KBJR-TV

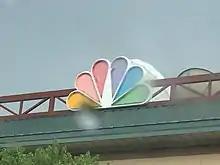
NBC logo atop the exterior of KBJR-TV's studios in Duluth, Minnesota.

The station began on March 1, 1954, as WDSM-TV, and was affiliated with CBS. It was owned by Ridder Newspapers, owner of the "Duluth Herald" (now part of the "Duluth News Tribune"), along with WDSM radio (710 AM). WDSM was the first VHF television station in Duluth, signing on days before KDAL-TV (now KDLH). In October 1955, the station switched affiliations with KDAL and became an NBC affiliate. It began local color broadcasts in November 1965. It also aired some ABC programs, sharing them with KDAL, until WDIO-TV signed-on in 1966.